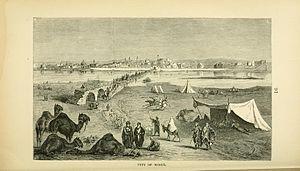
L'eyalet ou pachalik de Mossoul est une province de l'Empire ottoman, en Mésopotamie, créée au XVIᵉ siècle lors de la conquête du pays par Soliman le Magnifique. Sa capitale était Mossoul. La réforme administrative de 1864, qui transforme les eyalets en vilayets, en fait le vilayet de Mossoul.